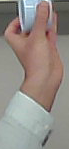
Product: nivea_baby